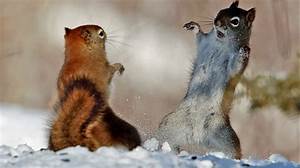
Label: squirrel